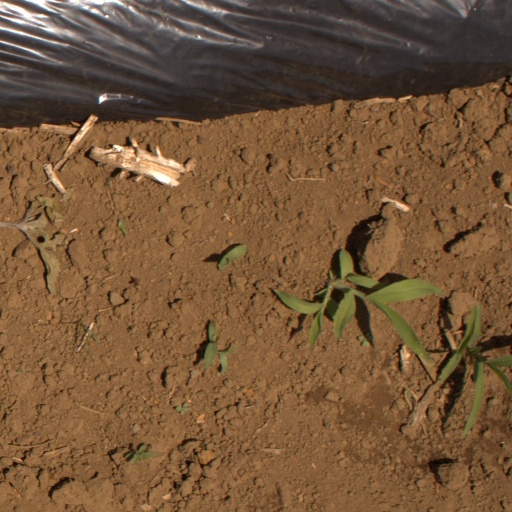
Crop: Jerusalem artichoke